Buck Ruxton

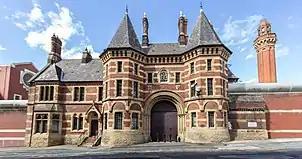
HM Prison Manchester. Ruxton was executed within the grounds of this prison on 12May 1936.

On the morning of 29 September 1935 a young woman named Susan Haines Johnson glanced over the parapet of an old stone bridge located north of the Dumfriesshire town of Moffat. Upon the banks of the stream—named Gardenholme Linn—which ran beneath the bridge, Johnson noticed a bundle wrapped in fabric that had lodged against a boulder, with a partially decomposed human arm protruding from the package.